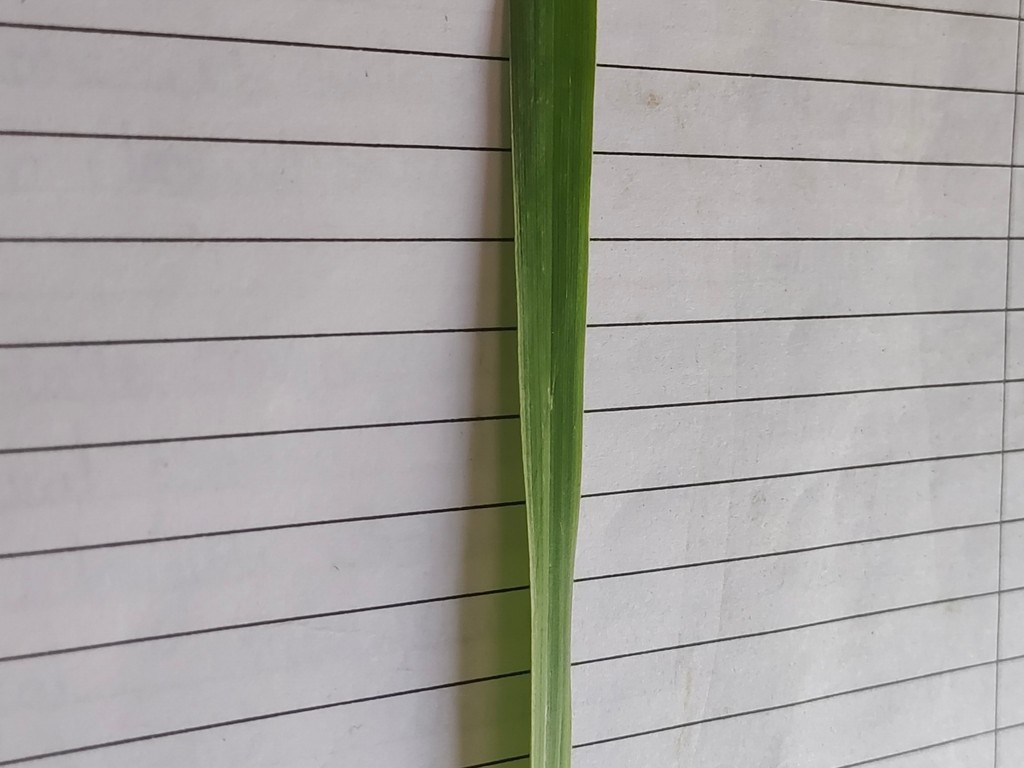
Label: Healthy